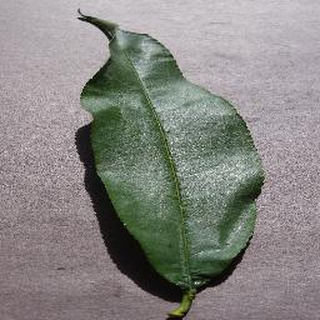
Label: healthy_peach